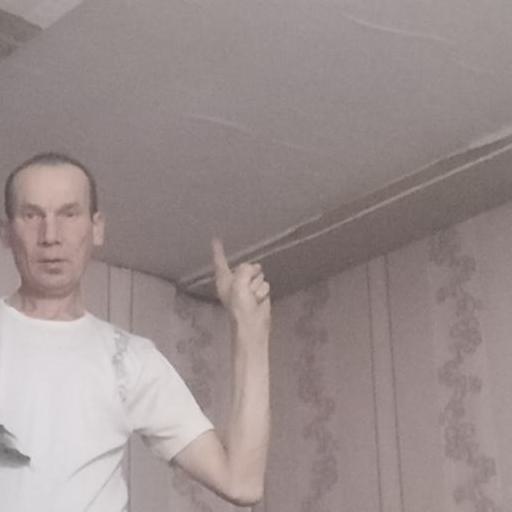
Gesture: one